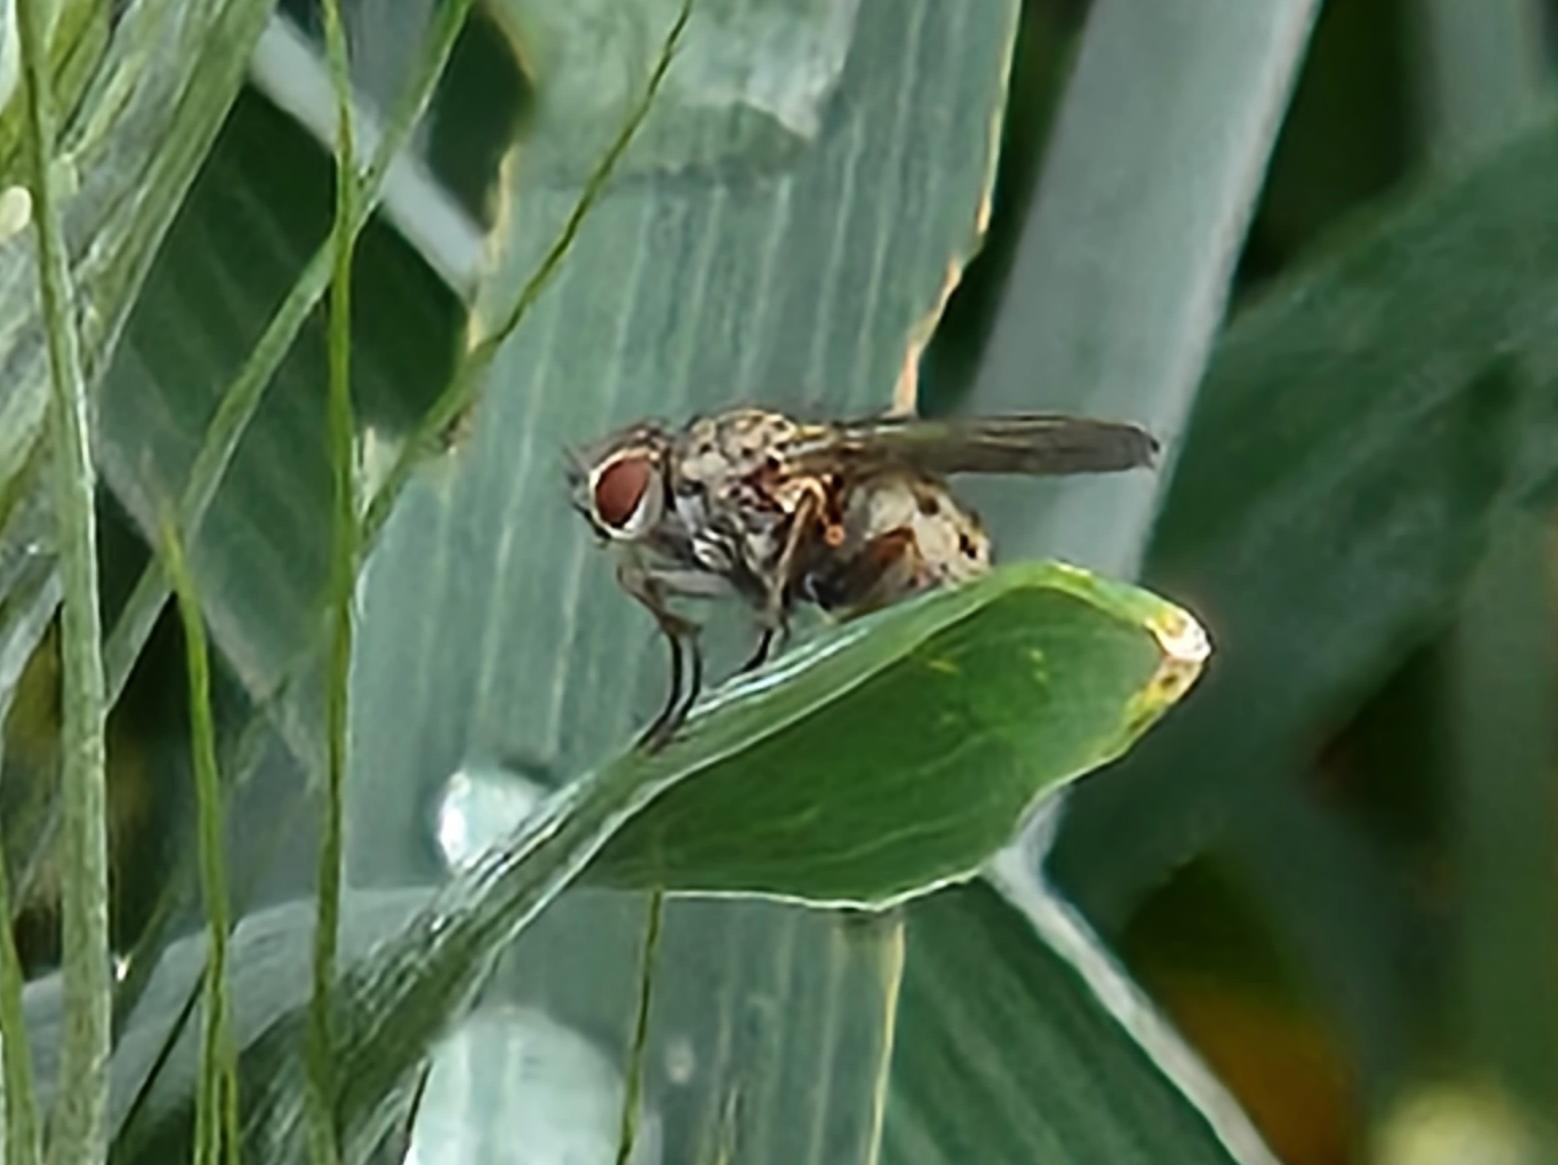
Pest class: predators